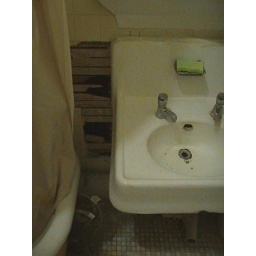
Before Construction w/o permits--hole in 2nd floor bathroom wall